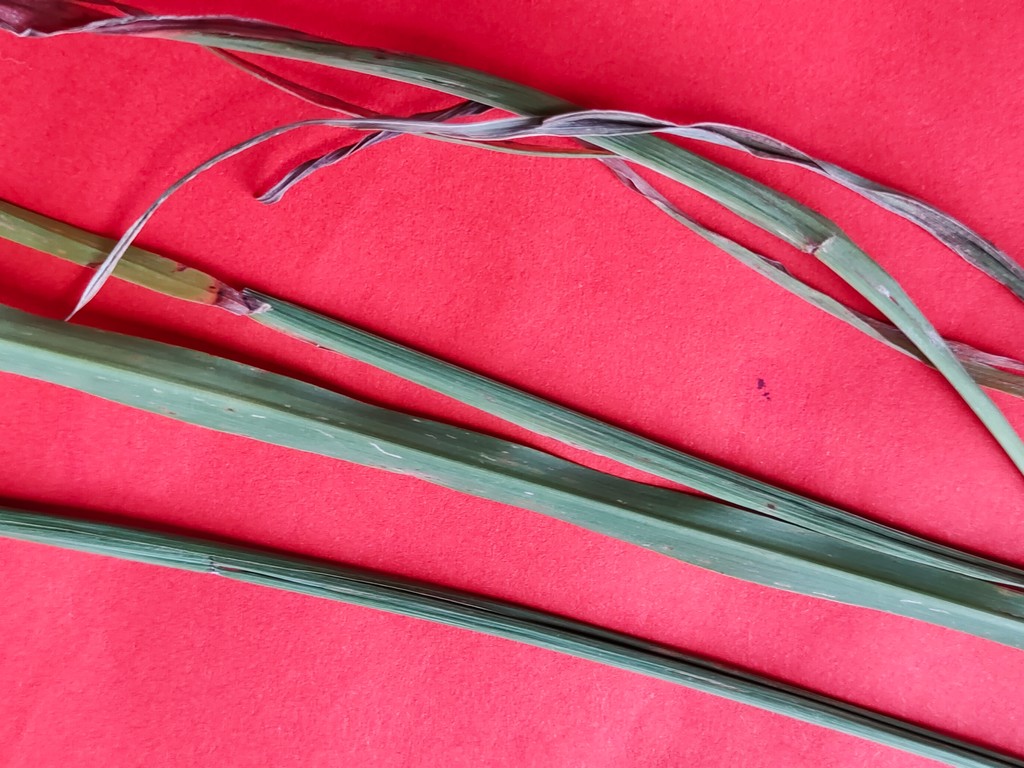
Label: Unhealthy